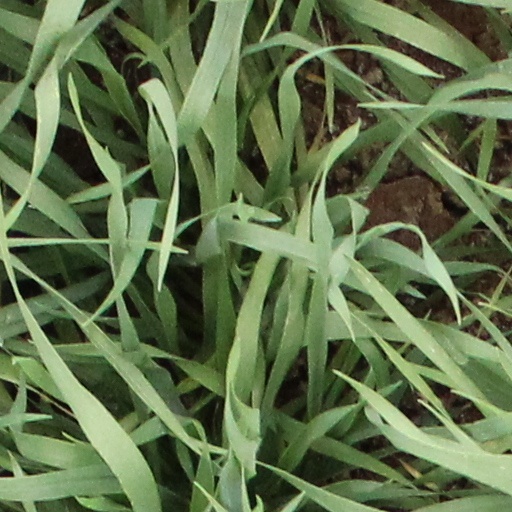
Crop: wheat